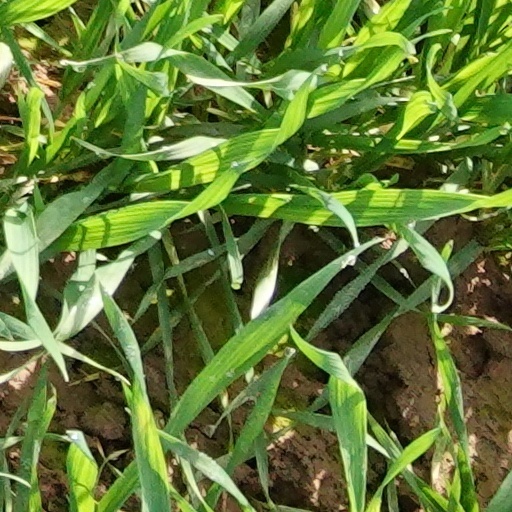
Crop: wheat